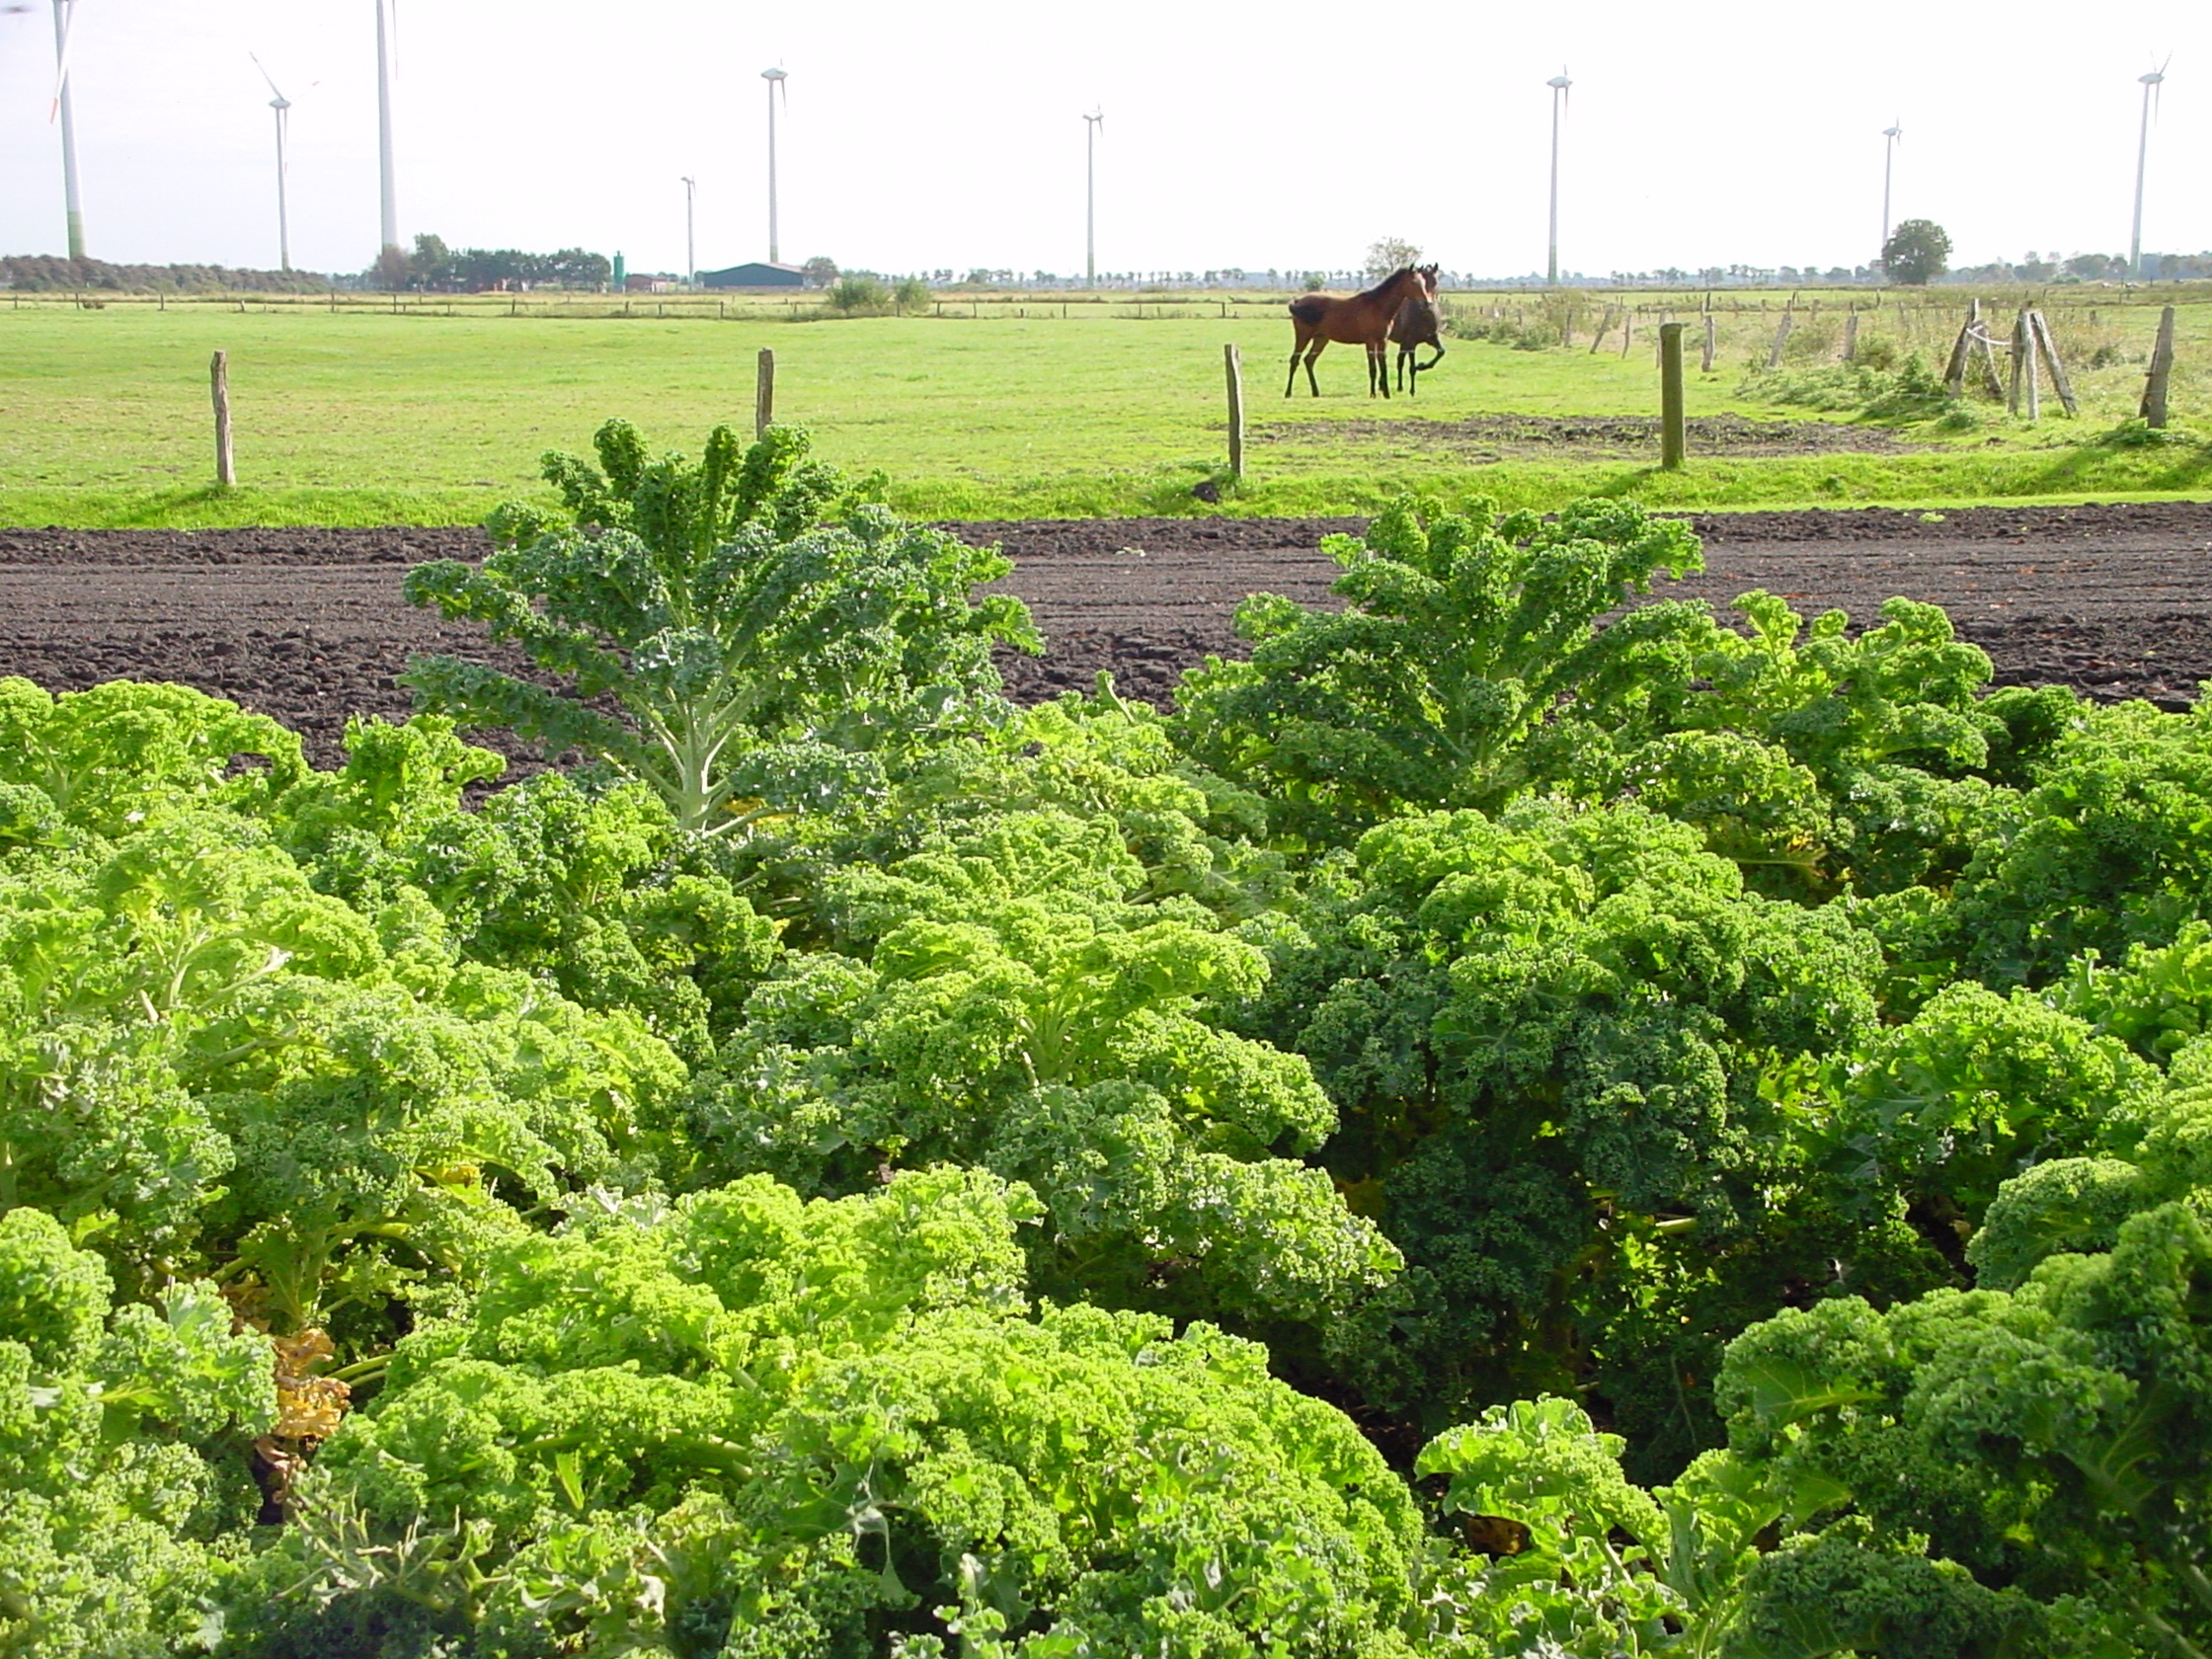
landscape, tree, field, farm, flower, food, green, produce, vegetable, crop, pasture, soil, agriculture, garden, kale, vegetation, shrub, plantation, ecosystem, east frisia, rural area